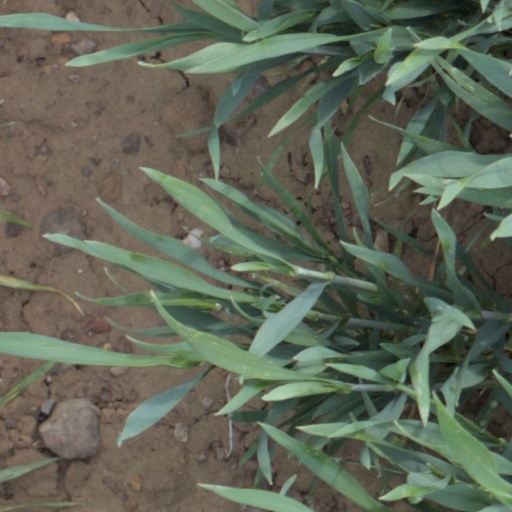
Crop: wheat